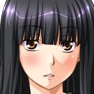
Portrait style: Anime Portrait